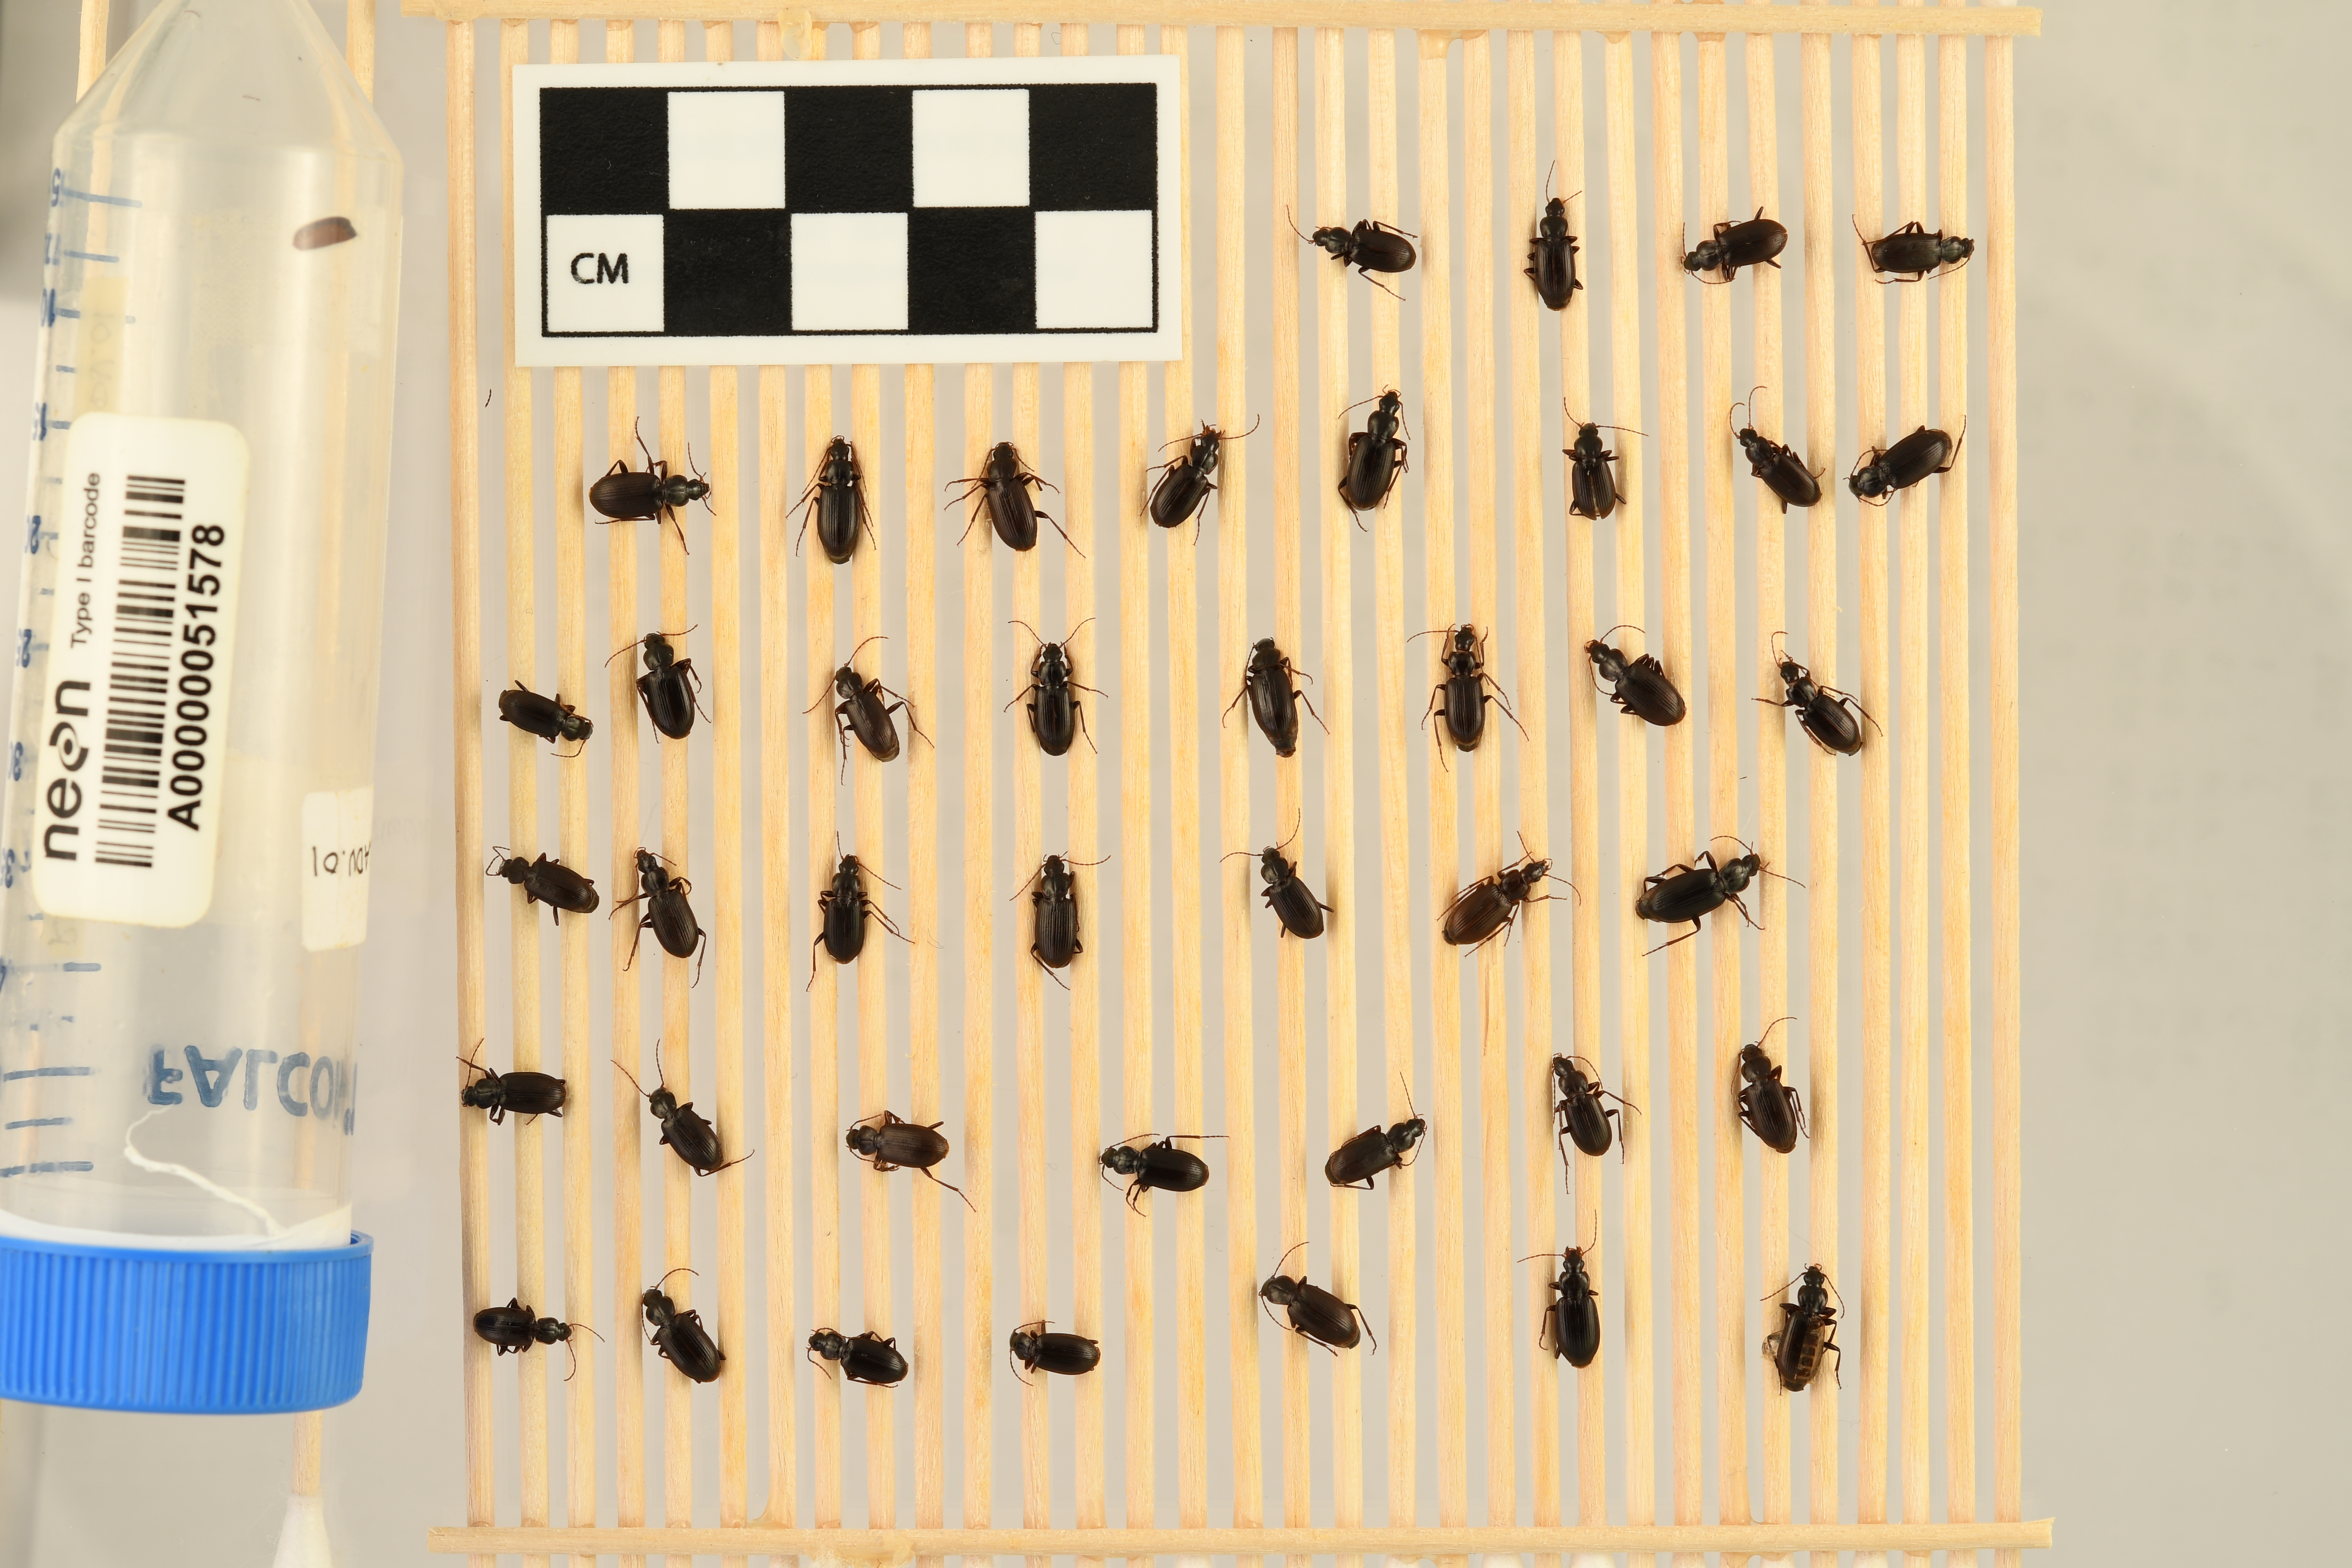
Calathus advena — Rocky Mountains NEON, plot RMNP_012. Beetle 1, ElytraLength: 0.5408 cm (lying flat: Yes)

Calathus advena — Rocky Mountains NEON, plot RMNP_012. Beetle 1, ElytraWidth: 0.2833 cm (lying flat: Yes)

Calathus advena — Rocky Mountains NEON, plot RMNP_012. Beetle 2, ElytraLength: 0.5312 cm (lying flat: Yes)

Calathus advena — Rocky Mountains NEON, plot RMNP_012. Beetle 2, ElytraWidth: 0.2917 cm (lying flat: Yes)

Calathus advena — Rocky Mountains NEON, plot RMNP_012. Beetle 3, ElytraLength: 0.5767 cm (lying flat: Yes)

Calathus advena — Rocky Mountains NEON, plot RMNP_012. Beetle 3, ElytraWidth: 0.3097 cm (lying flat: Yes)

Calathus advena — Rocky Mountains NEON, plot RMNP_012. Beetle 4, ElytraLength: 0.5737 cm (lying flat: Yes)

Calathus advena — Rocky Mountains NEON, plot RMNP_012. Beetle 4, ElytraWidth: 0.2918 cm (lying flat: Yes)

Calathus advena — Rocky Mountains NEON, plot RMNP_012. Beetle 5, ElytraLength: 0.5856 cm (lying flat: Yes)

Calathus advena — Rocky Mountains NEON, plot RMNP_012. Beetle 5, ElytraWidth: 0.3359 cm (lying flat: Yes)

Calathus advena — Rocky Mountains NEON, plot RMNP_012. Beetle 6, ElytraLength: 0.5625 cm (lying flat: Yes)

Calathus advena — Rocky Mountains NEON, plot RMNP_012. Beetle 6, ElytraWidth: 0.3021 cm (lying flat: Yes)

Calathus advena — Rocky Mountains NEON, plot RMNP_012. Beetle 7, ElytraLength: 0.5841 cm (lying flat: Yes)

Calathus advena — Rocky Mountains NEON, plot RMNP_012. Beetle 7, ElytraWidth: 0.3328 cm (lying flat: Yes)

Calathus advena — Rocky Mountains NEON, plot RMNP_012. Beetle 8, ElytraLength: 0.5437 cm (lying flat: Yes)

Calathus advena — Rocky Mountains NEON, plot RMNP_012. Beetle 8, ElytraWidth: 0.3042 cm (lying flat: Yes)

Calathus advena — Rocky Mountains NEON, plot RMNP_012. Beetle 9, ElytraLength: 0.5637 cm (lying flat: Yes)

Calathus advena — Rocky Mountains NEON, plot RMNP_012. Beetle 9, ElytraWidth: 0.3262 cm (lying flat: Yes)

Calathus advena — Rocky Mountains NEON, plot RMNP_012. Beetle 10, ElytraLength: 0.478 cm (lying flat: No)

Calathus advena — Rocky Mountains NEON, plot RMNP_012. Beetle 10, ElytraWidth: 0.2946 cm (lying flat: No)

Calathus advena — Rocky Mountains NEON, plot RMNP_012. Beetle 11, ElytraLength: 0.5043 cm (lying flat: Yes)

Calathus advena — Rocky Mountains NEON, plot RMNP_012. Beetle 11, ElytraWidth: 0.2814 cm (lying flat: Yes)

Calathus advena — Rocky Mountains NEON, plot RMNP_012. Beetle 12, ElytraLength: 0.5778 cm (lying flat: Yes)

Calathus advena — Rocky Mountains NEON, plot RMNP_012. Beetle 12, ElytraWidth: 0.3149 cm (lying flat: Yes)

Calathus advena — Rocky Mountains NEON, plot RMNP_012. Beetle 13, ElytraLength: 0.5377 cm (lying flat: Yes)

Calathus advena — Rocky Mountains NEON, plot RMNP_012. Beetle 13, ElytraWidth: 0.2805 cm (lying flat: Yes)

Calathus advena — Rocky Mountains NEON, plot RMNP_012. Beetle 14, ElytraLength: 0.5767 cm (lying flat: Yes)

Calathus advena — Rocky Mountains NEON, plot RMNP_012. Beetle 14, ElytraWidth: 0.3362 cm (lying flat: Yes)

Calathus advena — Rocky Mountains NEON, plot RMNP_012. Beetle 15, ElytraLength: 0.5181 cm (lying flat: Yes)

Calathus advena — Rocky Mountains NEON, plot RMNP_012. Beetle 15, ElytraWidth: 0.2752 cm (lying flat: Yes)

Calathus advena — Rocky Mountains NEON, plot RMNP_012. Beetle 16, ElytraLength: 0.5417 cm (lying flat: Yes)

Calathus advena — Rocky Mountains NEON, plot RMNP_012. Beetle 16, ElytraWidth: 0.3021 cm (lying flat: Yes)

Calathus advena — Rocky Mountains NEON, plot RMNP_012. Beetle 17, ElytraLength: 0.5842 cm (lying flat: No)

Calathus advena — Rocky Mountains NEON, plot RMNP_012. Beetle 17, ElytraWidth: 0.3133 cm (lying flat: No)

Calathus advena — Rocky Mountains NEON, plot RMNP_012. Beetle 18, ElytraLength: 0.5425 cm (lying flat: Yes)

Calathus advena — Rocky Mountains NEON, plot RMNP_012. Beetle 18, ElytraWidth: 0.3022 cm (lying flat: Yes)

Calathus advena — Rocky Mountains NEON, plot RMNP_012. Beetle 19, ElytraLength: 0.5922 cm (lying flat: Yes)

Calathus advena — Rocky Mountains NEON, plot RMNP_012. Beetle 19, ElytraWidth: 0.3254 cm (lying flat: Yes)

Calathus advena — Rocky Mountains NEON, plot RMNP_012. Beetle 20, ElytraLength: 0.4861 cm (lying flat: Yes)

Calathus advena — Rocky Mountains NEON, plot RMNP_012. Beetle 20, ElytraWidth: 0.2799 cm (lying flat: Yes)

Calathus advena — Rocky Mountains NEON, plot RMNP_012. Beetle 21, ElytraLength: 0.569 cm (lying flat: Yes)

Calathus advena — Rocky Mountains NEON, plot RMNP_012. Beetle 21, ElytraWidth: 0.2888 cm (lying flat: Yes)

Calathus advena — Rocky Mountains NEON, plot RMNP_012. Beetle 22, ElytraLength: 0.5609 cm (lying flat: Yes)

Calathus advena — Rocky Mountains NEON, plot RMNP_012. Beetle 22, ElytraWidth: 0.3097 cm (lying flat: Yes)

Calathus advena — Rocky Mountains NEON, plot RMNP_012. Beetle 23, ElytraLength: 0.5 cm (lying flat: Yes)

Calathus advena — Rocky Mountains NEON, plot RMNP_012. Beetle 23, ElytraWidth: 0.3021 cm (lying flat: Yes)

Calathus advena — Rocky Mountains NEON, plot RMNP_012. Beetle 24, ElytraLength: 0.5733 cm (lying flat: Yes)

Calathus advena — Rocky Mountains NEON, plot RMNP_012. Beetle 24, ElytraWidth: 0.3127 cm (lying flat: Yes)

Calathus advena — Rocky Mountains NEON, plot RMNP_012. Beetle 25, ElytraLength: 0.5402 cm (lying flat: Yes)

Calathus advena — Rocky Mountains NEON, plot RMNP_012. Beetle 25, ElytraWidth: 0.2948 cm (lying flat: Yes)

Calathus advena — Rocky Mountains NEON, plot RMNP_012. Beetle 26, ElytraLength: 0.5841 cm (lying flat: Yes)

Calathus advena — Rocky Mountains NEON, plot RMNP_012. Beetle 26, ElytraWidth: 0.3107 cm (lying flat: Yes)

Calathus advena — Rocky Mountains NEON, plot RMNP_012. Beetle 27, ElytraLength: 0.6425 cm (lying flat: Yes)

Calathus advena — Rocky Mountains NEON, plot RMNP_012. Beetle 27, ElytraWidth: 0.3269 cm (lying flat: Yes)

Calathus advena — Rocky Mountains NEON, plot RMNP_012. Beetle 28, ElytraLength: 0.5316 cm (lying flat: Yes)

Calathus advena — Rocky Mountains NEON, plot RMNP_012. Beetle 28, ElytraWidth: 0.3127 cm (lying flat: Yes)

Calathus advena — Rocky Mountains NEON, plot RMNP_012. Beetle 29, ElytraLength: 0.5528 cm (lying flat: Yes)

Calathus advena — Rocky Mountains NEON, plot RMNP_012. Beetle 29, ElytraWidth: 0.2881 cm (lying flat: Yes)

Calathus advena — Rocky Mountains NEON, plot RMNP_012. Beetle 30, ElytraLength: 0.5465 cm (lying flat: Yes)

Calathus advena — Rocky Mountains NEON, plot RMNP_012. Beetle 30, ElytraWidth: 0.3037 cm (lying flat: Yes)

Calathus advena — Rocky Mountains NEON, plot RMNP_012. Beetle 31, ElytraLength: 0.574 cm (lying flat: Yes)

Calathus advena — Rocky Mountains NEON, plot RMNP_012. Beetle 31, ElytraWidth: 0.2963 cm (lying flat: Yes)

Calathus advena — Rocky Mountains NEON, plot RMNP_012. Beetle 32, ElytraLength: 0.5404 cm (lying flat: Yes)

Calathus advena — Rocky Mountains NEON, plot RMNP_012. Beetle 32, ElytraWidth: 0.2843 cm (lying flat: Yes)